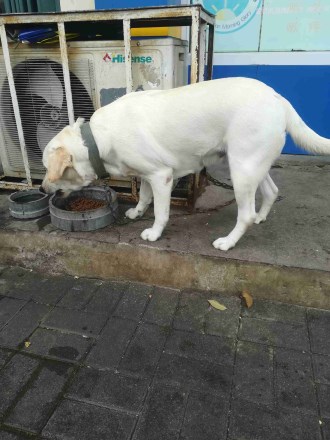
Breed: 3580-n000122-Labrador_retriever